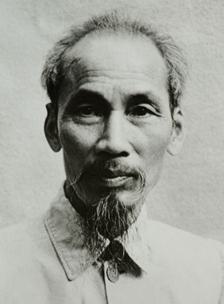
Building: Ho Chi Minh monument
Country: Russia
Year built: 1990
Monument in Moscow, Russia Ho Chi Minh monument in Moscow The Ho Chi Minh monument ( Russian : памятник Хо Ши Мину ) is a monument located in Akademichesky District , Moscow ; just next to one of the entrances of Akademicheskaya metro station. It memorializes North Vietnamese president Ho Chi Minh , who was the chairman and founder of the Workers' Party of Vietnam . The monument was inaugurated on May 18, 1990, on the eve of Ho Chi Minh's 100th birthday. Description The monument is made of bronze and stone , with a portrait of Ho Chi Minh embossed on a giant disc. Below the disc is a sculpture of a Vietnamese man rising from his knees. Behind the disc are images of tropical flowers and two curved bamboos . Below the monument is a quotation from Ho Chi Minh " Нет ничего дороже независимости, свободы " ( transl. Nothing is more precious than independence, liberty ). The creators of the monument are the sculptor Vladimir Tsigal and architect Roman Grigoryevich Kananin. Tsigal visited Vietnam in 1985 to research Ho Chi Minh for his project. According to him, the round disc is "the image of Vietnam's sun, representing the dream for a bright future for Vietnam", and he used the image of the two curved bamboos "stemming from the understanding of the emblematic Vietnamese plant: the bamboo can be curved, but it's difficult to break, similar to the will and strength of Vietnam." The entire project costed about 1 million ₽ . History This article is part of a series about Hồ Chí Minh President of the Democratic Republic of Vietnam Chairman of the Workers' Party of Vietnam Early life and family Overseas sojourn French Communist Party Struggle for Independence Indochinese Communist Party French Indochina in World War II Viet Minh OSS Deer Team August Revolution Declaration of Independence Presidency Elections 1946 1960 1964 Land reform Socialist Constitution Ho Chi Minh trail First Indochina War Prelude 1945–1946 Fontainebleau Agreements Ho–Sainteny agreement 1947–1950 1954 Battle of Dien Bien Phu Geneva Conference Vietnam War 1955 1956 1957 1958 Invasion of Laos 1959 1960 National Liberation Front 1961 1962 1963 1964 1965 1966 1967 1968 Tet Offensive 1969 Ho Chi Minh Thought Communism Marxism–Leninism Nationalism The Path Which Led Me To Leninism President Ho Chi Minh's Testament Legacy Ho Chi Minh City Ho Chi Minh Mausoleum Ho Chi Minh Museum Ho Chi Minh monument, Moscow Ho Chi Minh Sarani, Kolkata Other works The Prison Diary Le Paria Thanh Niên v t e Ho Chi Minh Square was inaugurated in 1969, after the death of Ho Chi Minh. In 1985, the Central Committee and Council of Ministers of the Soviet Union decided to create a monument at the square. This decision was seen as counter to Ho Chi Minh's wishes, whose last testament requested no statues or monuments made in his honor. The construction of the monument generated controversy among some Muscovites. Firstly, they contended that breaking down trees and bringing in granite caused aesthetic and ecological damage to the area. Secondly, they believed that the cost of more than 1 million roubles for the monument could be better used to build 150 good apartments, helping to alleviate the housing situation in the city.  On April 4, 1990, students in Moscow organized a rally to call on the government to strictly fulfill Ho Chi Minh's will. They demanded that the government dismantle the monument, sell it to Vietnam, and restore the square to its original condition.  According to them, Ho Chi Minh had requested thrice in his wills that people honor him by planting trees, not by building monuments. A representative from the government replied that since Vietnam already had a monument to Lenin , the USSR should have a monument to Ho Chi Minh to reciprocate. According to the representative, the square had already been ruined and the government had already spent 200,000 roubles at the construction site and 500,000 roubles to cast the sculptures. On May 18, 1990, on the eve of Ho Chi Minh's 100th birthday, the Ho Chi Minh monument was inaugurated. During the collapse of the Soviet Union , some people demanded the demolition of the monument due to its association with authoritarianism . The Moscow government in 1991 wanted to destroy the monument. This idea was opposed by those sympathetic to Vietnam, such as the cosmonaut Gherman Stepanovich Titov , and Vietnamese diplomats, who suggested moving the statue to the Embassy of Vietnam in Moscow . However, the monument still stood at its original location to this day. Usage today Muscovites nickname the monument the " flying saucer monument" ( памятник летающей тарелке ) because of its similar shape. In slang, it is also called the " rouble " ( рубль ) because of its similarity to the commemorative rouble with the portrait of Lenin . Some people satirically call it the "monument commemorating 300 years of the Mongol-Tatar yoke " ( памятник 300-летию татаро-монгольского ига ). For former Soviet advisors who served during the Vietnam War , the monument serves as the annual meeting location on the occasion of Ho Chi Minh's birthday, at 10 a.m. The monument is often visited by members of the Vietnamese community in Russia , who use it as a public gathering place, as well as a wedding venue. Functionaries from Vietnam also often visit the monument and place wreaths of flowers. References ^ a b c d e f g "Quảng trường Hồ Chí Minh ở Thủ đô Matxcơva" [Ho Chi Minh Square in the capital Moscow] (in Vietnamese). Ho Chi Minh Museum . February 24, 2018 . ^ Hải Hà (May 19, 2015). "Trò chuyện với tác giả bức phù điêu Hồ Chí Minh ở Matxcơva- ký ức không thể quên" [Interview with the author of the Ho Chi Minh relief in Moscow - unforgettable memories]. Báo Nga (in Vietnamese) . ^ a b c d e "ДЕРЕВО - ЛУЧШИЙ ПАМЯТНИК ВОЖДЮ" [Trees - the best monument for a leader]. Kommersant (in Russian). April 9, 1990 . ^ ЮРИЙ Ъ-ПАНКОВ (November 11, 1991). "7 ноября на московской площади Хо Ши Мина произошло столкновение учащихся школы N45 с вьетнамскими рабочими из-за одноименного памятника" [On November 7, students of school N45 clashed with Vietnamese workers on the Ho Chi Minh Square in Moscow due to the monument of the same name]. Kommersant (in Russian) . ^ ЕКАТЕРИНА Ъ-ДЕМЬЯНОВА (November 25, 1991). "Джохар Дудаев: Хочу предупредить ("Советская Россия", 16.11.91)" . Kommersant (in Russian) . ^ "Наша история" . Твоя газета: Газета Академического района (in Russian). ^ Александр ТРУБИЦЫН (May 19, 2015). "Россия - Вьетнам: год юбилеев" [Russia - Vietnam: A year of anniversaries]. Pravda (in Russian). Communist Party of the Russian Federation . ^ льга Шаблинская (November 17, 2019). "Актриса Ольга Леснова: Дарвиновский музей – гордость района Академический" [Actress Olga Lesnova: Darwin Museum is the pride of Akademichesky District]. Argumenty i Fakty (in Russian) . ^ Алена Водопьянова (June 17, 2016). "Сленг москвичей: Орехово-Кокосово, Комса и памятник Бомжу" [Moscow slang: Orekhovo-Kokosovo, Koms and monument for the homeless]. Региональное информационное агентство Московской области (in Russian). ^ Александра Маянцева (September 8, 2011). "В столице стоит "Мужик в бигудях" " [In the capital there is a "Man in curlers"]. Komsomolskaya Pravda (in Russian) . ^ Yandex Maps (June 30, 2019). "7 самых необычных памятников в России" [7 most unusual monuments in Russia] (in Russian) . ^ Нгуен Данг Фат. "39-я ежегодная встреча советских военных специалистов, работавших во Вьетнаме во время войны" [The 39th annual meeting of Soviet military specialists who worked in Vietnam during the war]. VietnamNet (in Russian). ^ Nam Đông and Quế Anh (May 19, 2019). "Vẫn vẹn nguyên ký ức về Bác Hồ" [The memories of Uncle Ho are still pristine]. Nhân Dân (in Vietnamese). Communist Party of Vietnam . External links Video about the monument (in Russian) 55°41′16.7″N 37°34′29.3″E / 55.687972°N 37.574806°E / 55.687972; 37.574806